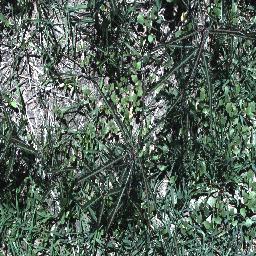
Label: parkinsonia